Malamatiyya

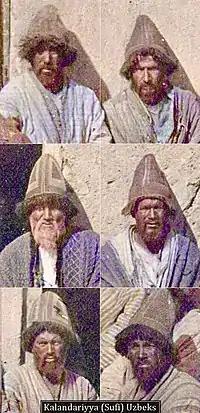
Sufi Uzbeks (Kalandariyya)

Some see the Qalandariyya (also spelled Kalandariyya) as a continuation of the Malamatiyya, yet the Qalandariyya in many ways are opposite to the Malamatiyya. The Malamatiyya approach is known as "the way of blame" whereas the Qalandariyya is called "the way of those who are free-spirited".